Bridge of the Americas

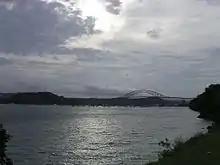
"Bridge of the Americas"

The Bridge of the Americas crosses the Pacific approach to the Panama Canal at Balboa, near Panama City. It was built between 1959 and 1962 by the United States at a cost of US$20 million. From its completion in 1962 until the opening of the parallel Centennial Bridge in 2004, the Bridge of the Americas was a key part of the Pan-American Highway. The Bridge of the Americas greatly increases road traffic capacity across the Canal. Two earlier bridges cross the Canal, but they use moveable designs and have limited traffic capacity. These earlier spans include a small swinging road bridge, built into the lock structure at Gatún, and a swinging road/rail bridge constructed in 1942 at Miraflores. The Centennial Bridge was constructed in an effort to eliminate the bottleneck of, and reduce traffic congestion on, the Bridge of the Americas.